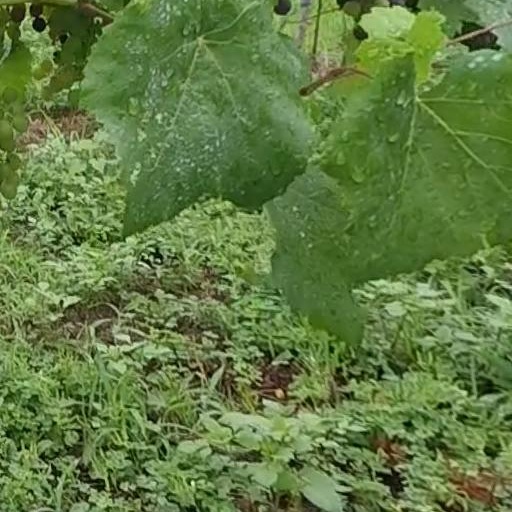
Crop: grape